Infante Francisco de Paula of Spain

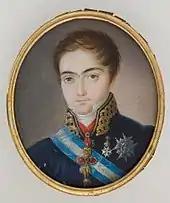
Infante Francisco de Paula in his teens

For the next six years all the members of the Spanish royal family lived in exile. Ferdinand VII, his brother Infante Don Carlos and their uncle, old Infante Don Antonio, were confined under close surveillance at the Château de Valençay. Francisco de Paula, still a teenager, was the only child allowed to accompany his parents in exile in France.